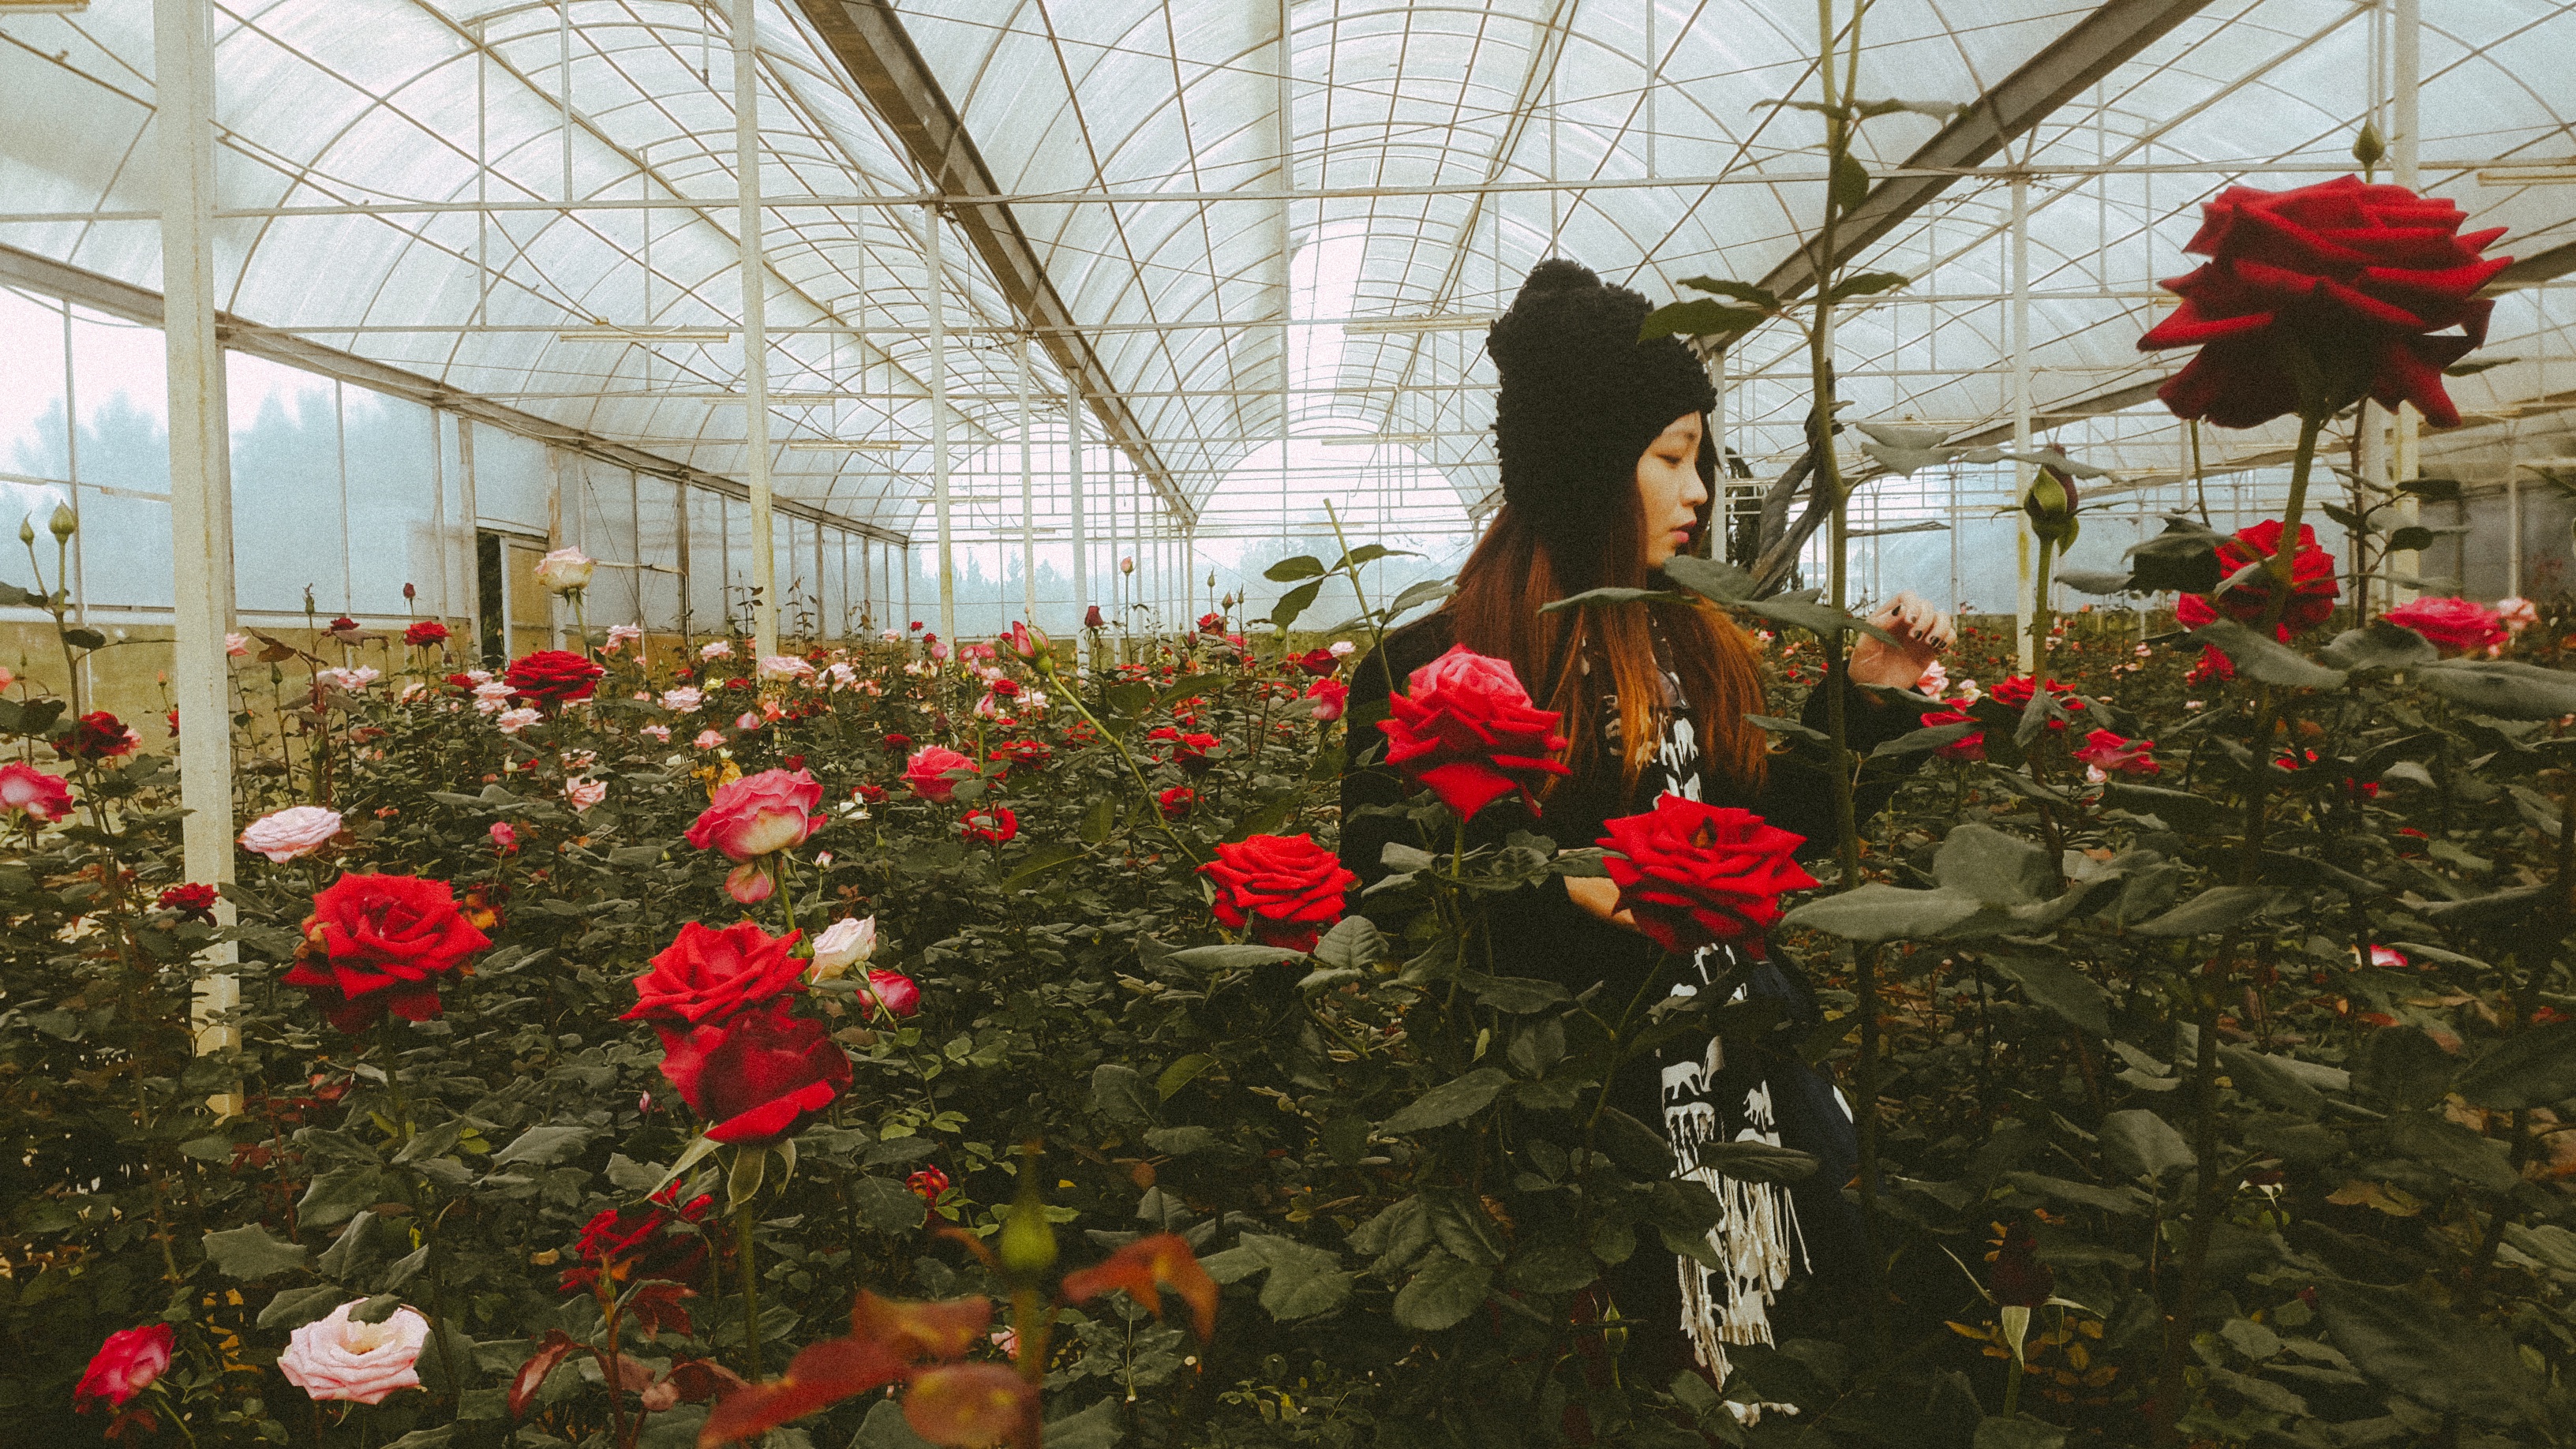
plant, flower, botany, garden, flora, greenhouse, floristry, flowering plant, floral design, land plant, outdoor structure, flower arranging